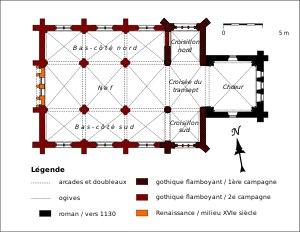
L'église Saint-Lucien est une église catholique paroissiale située à Avrechy, commune de l'Oise. Elle possède des reliques de son saint patron, saint Lucien de Beauvais, et de sa patronne auxiliaire, sainte Waudru de Mons. La partie la plus ancienne de l'église est le chœur carré, qui a été bâti au second quart du XIIᵉ siècle dans le style roman tardif. C'est la partie la plus intéressante de l'église pour l'ordonnancement du chevet éclairé par un triplet, et surtout pour sa voûte d'ogives romane. Elle est de dimensions considérables pour l'époque, et ses nervures sont déjà soigneusement moulurées. Les chapiteaux sont d'une grande variété, et remarquables par leurs motifs. Tout le reste de l'église a été reconstruit à partir de la fin du XVᵉ siècle et jusqu'au milieu du XVIᵉ siècle dans le style gothique flamboyant. Les parties flamboyantes de l'église restent mal étudiées, et l'on ignore leur histoire. Elles se caractérisent par des bas-côtés presque aussi élevés que la nef, et un transept moins large que la nef, dont le croisillon nord sert de base au clocher. Certaines clés de voûte méritent l'attention.